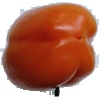
Label: Pepper Orange 1